Salvador, Bahia

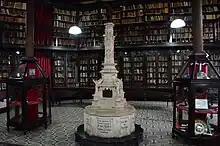

The local cuisine, spicy and based on seafood (shrimp, fish), strongly relies on typically African ingredients and techniques, and is much appreciated throughout Brazil and internationally. The most typical ingredient is "azeite-de-dendê", an oil extracted from a palm tree ("Elaeis guineensis") brought from West Africa to Brazil during colonial times.